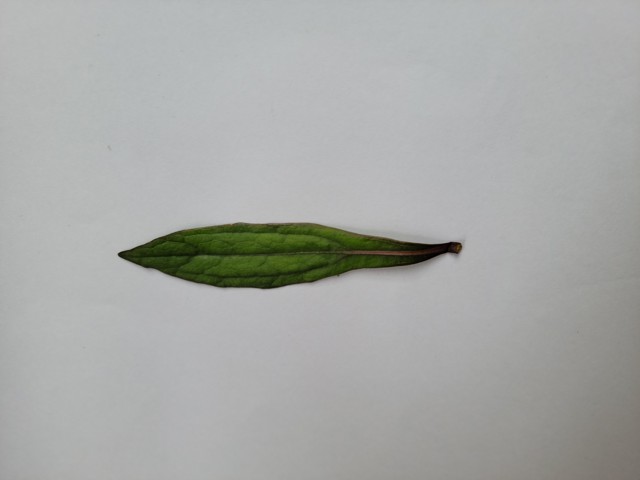
Plant: ayapan